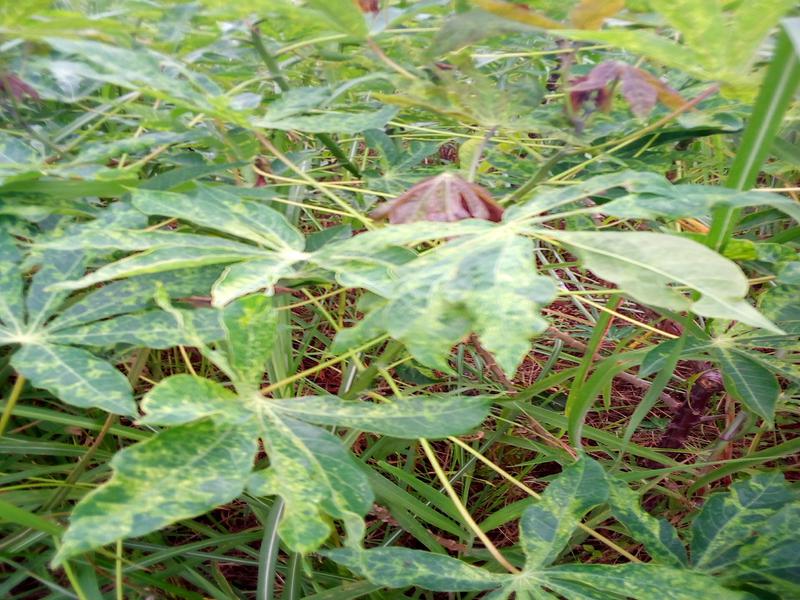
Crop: cassava
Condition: mosaic_disease